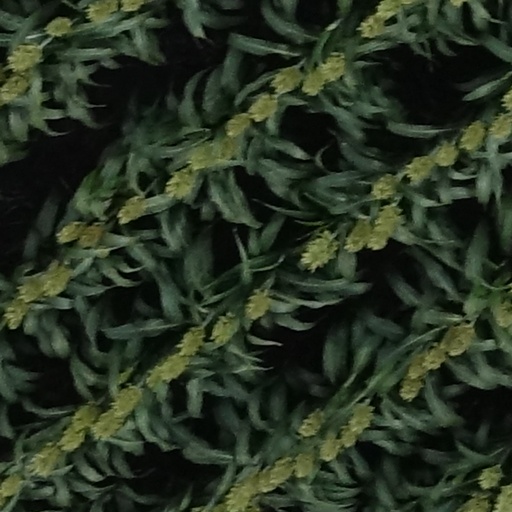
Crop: sorghum